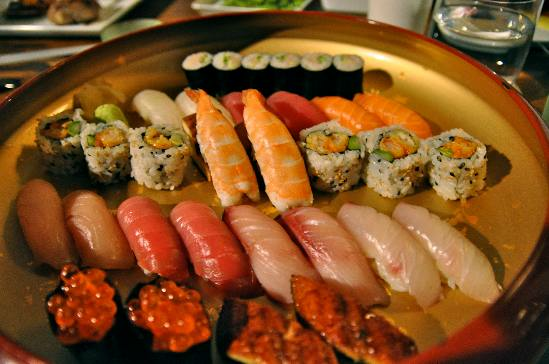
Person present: No